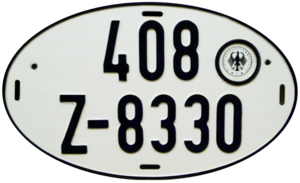
La plaque d'immatriculation allemande est un dispositif permettant l'identification des véhicules du parc automobile allemand.